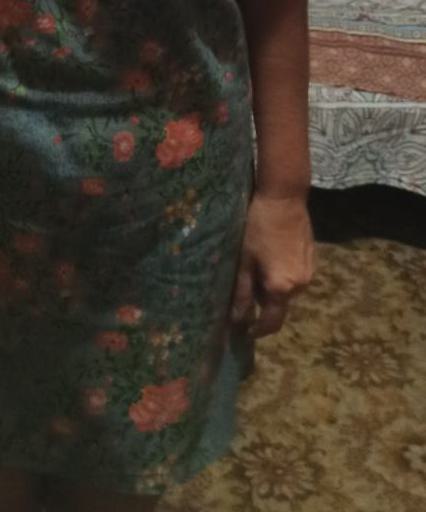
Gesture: no_gesture